Jurgis Bielinis

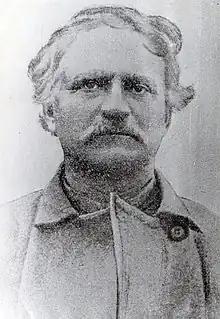

Jurgis Bielinis (16 March 1846 – 18 January 1918) was one of the main organizers of the illegal book-smuggling at the time of the Lithuanian press ban (1864–1904). Bielinis is informally referred to as the King of Book Smugglers. Since 1989, Bielinis's birthday (16 March) is commemorated as the Day of Book Smugglers.